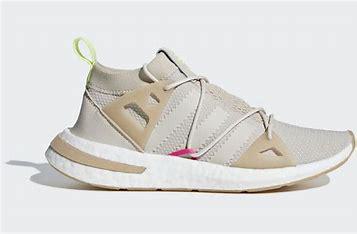
Brand: Adidas
Model: Arkyn